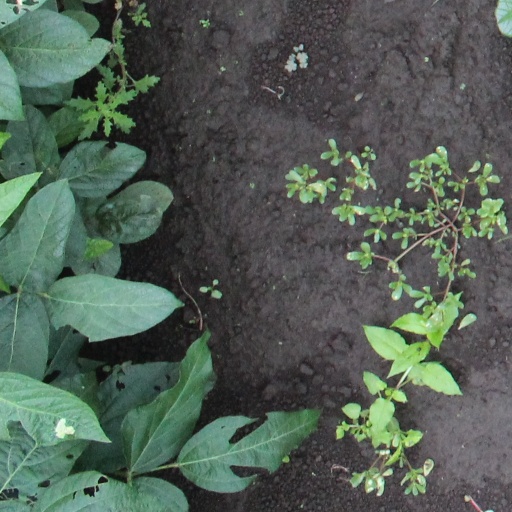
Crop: soybean